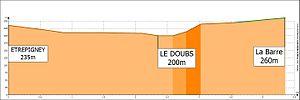
ETREP COUPE
Étrepigney est une commune française située dans le département du Jura en région Bourgogne-Franche-Comté. Les habitants d'Étrepigney sont nommés les Estrepignaciens.